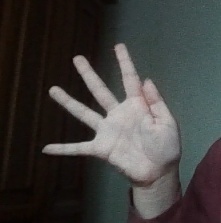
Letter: sheen